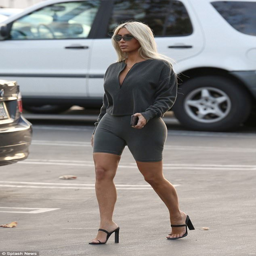
turning heads : the blonde beauty proved to be the perfect muse for clothing line